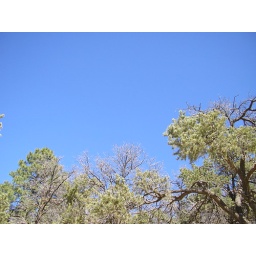
"You know, the sky in New Mexico is so blue, you can use it as a blue screen."